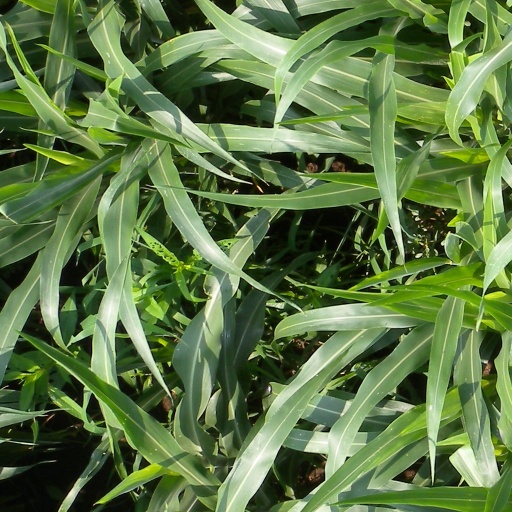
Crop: sorghum